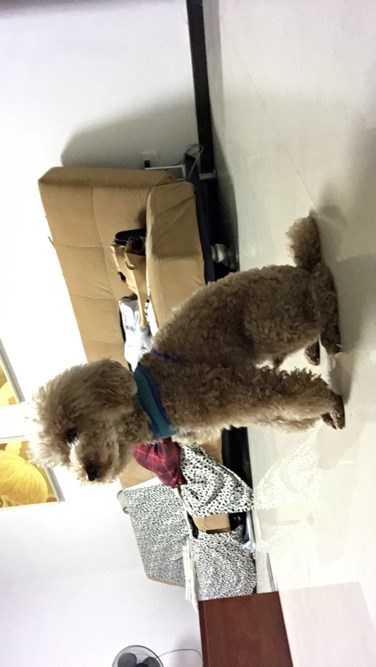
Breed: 7449-n000128-teddy